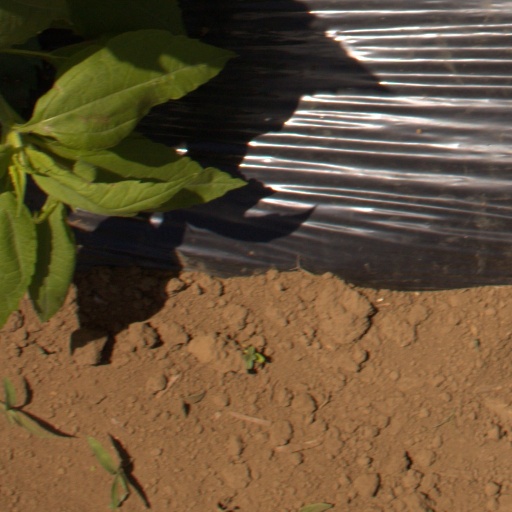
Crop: Jerusalem artichoke